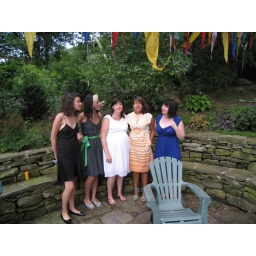
girls and chair below flags